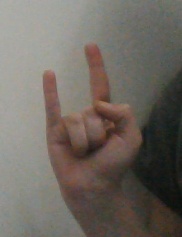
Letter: la